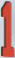
Number: 1